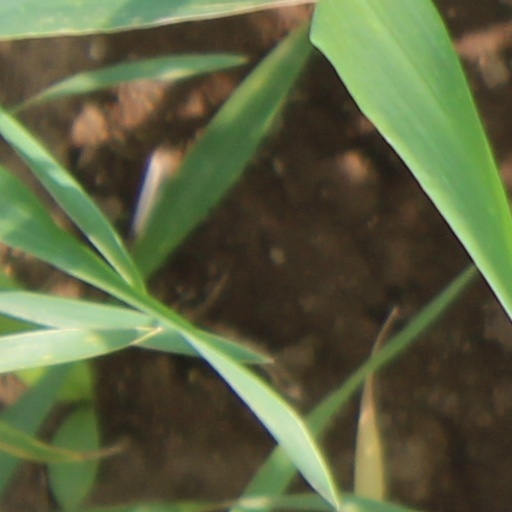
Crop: wheat